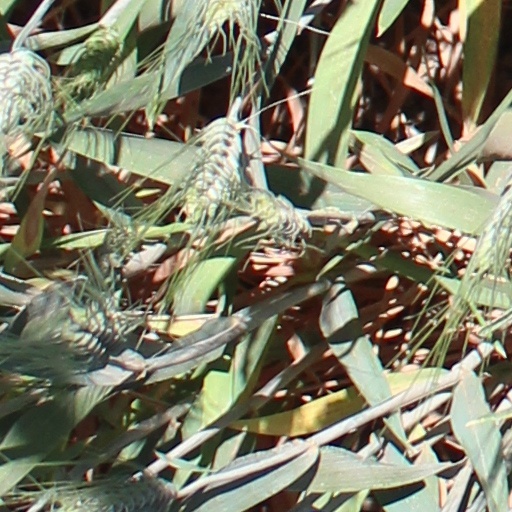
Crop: wheat